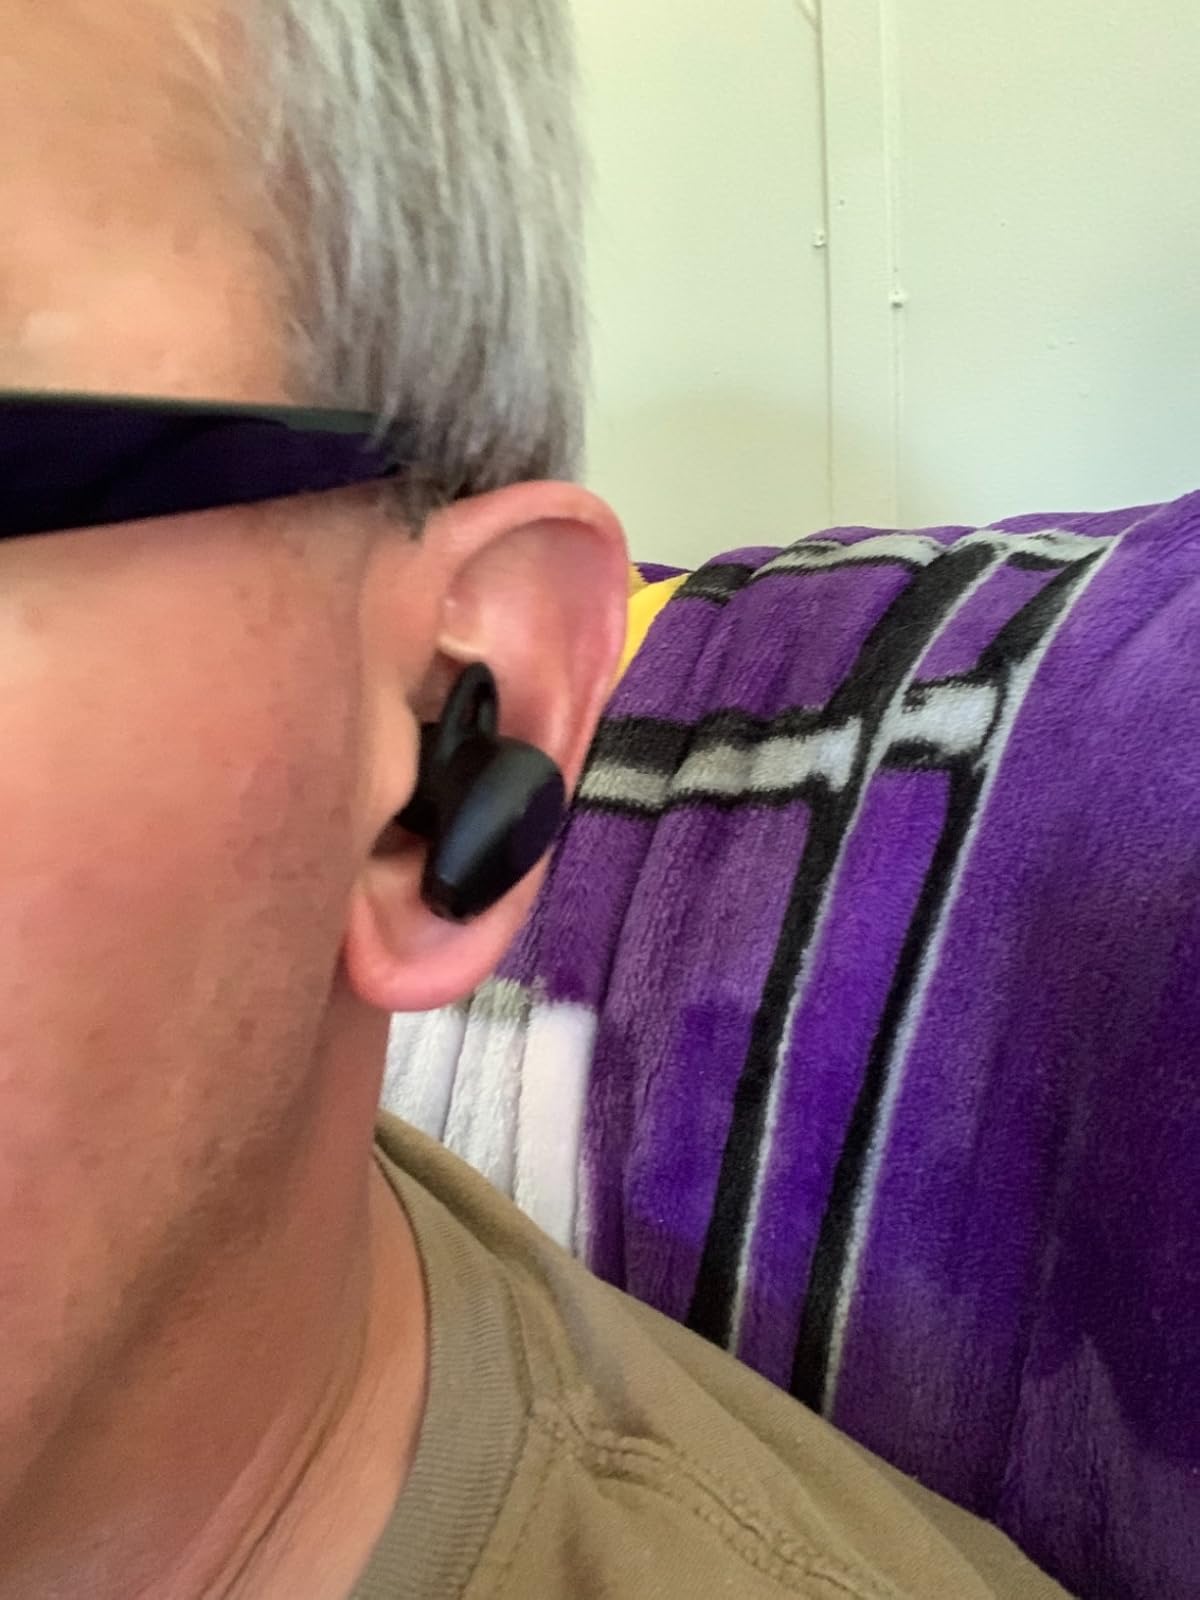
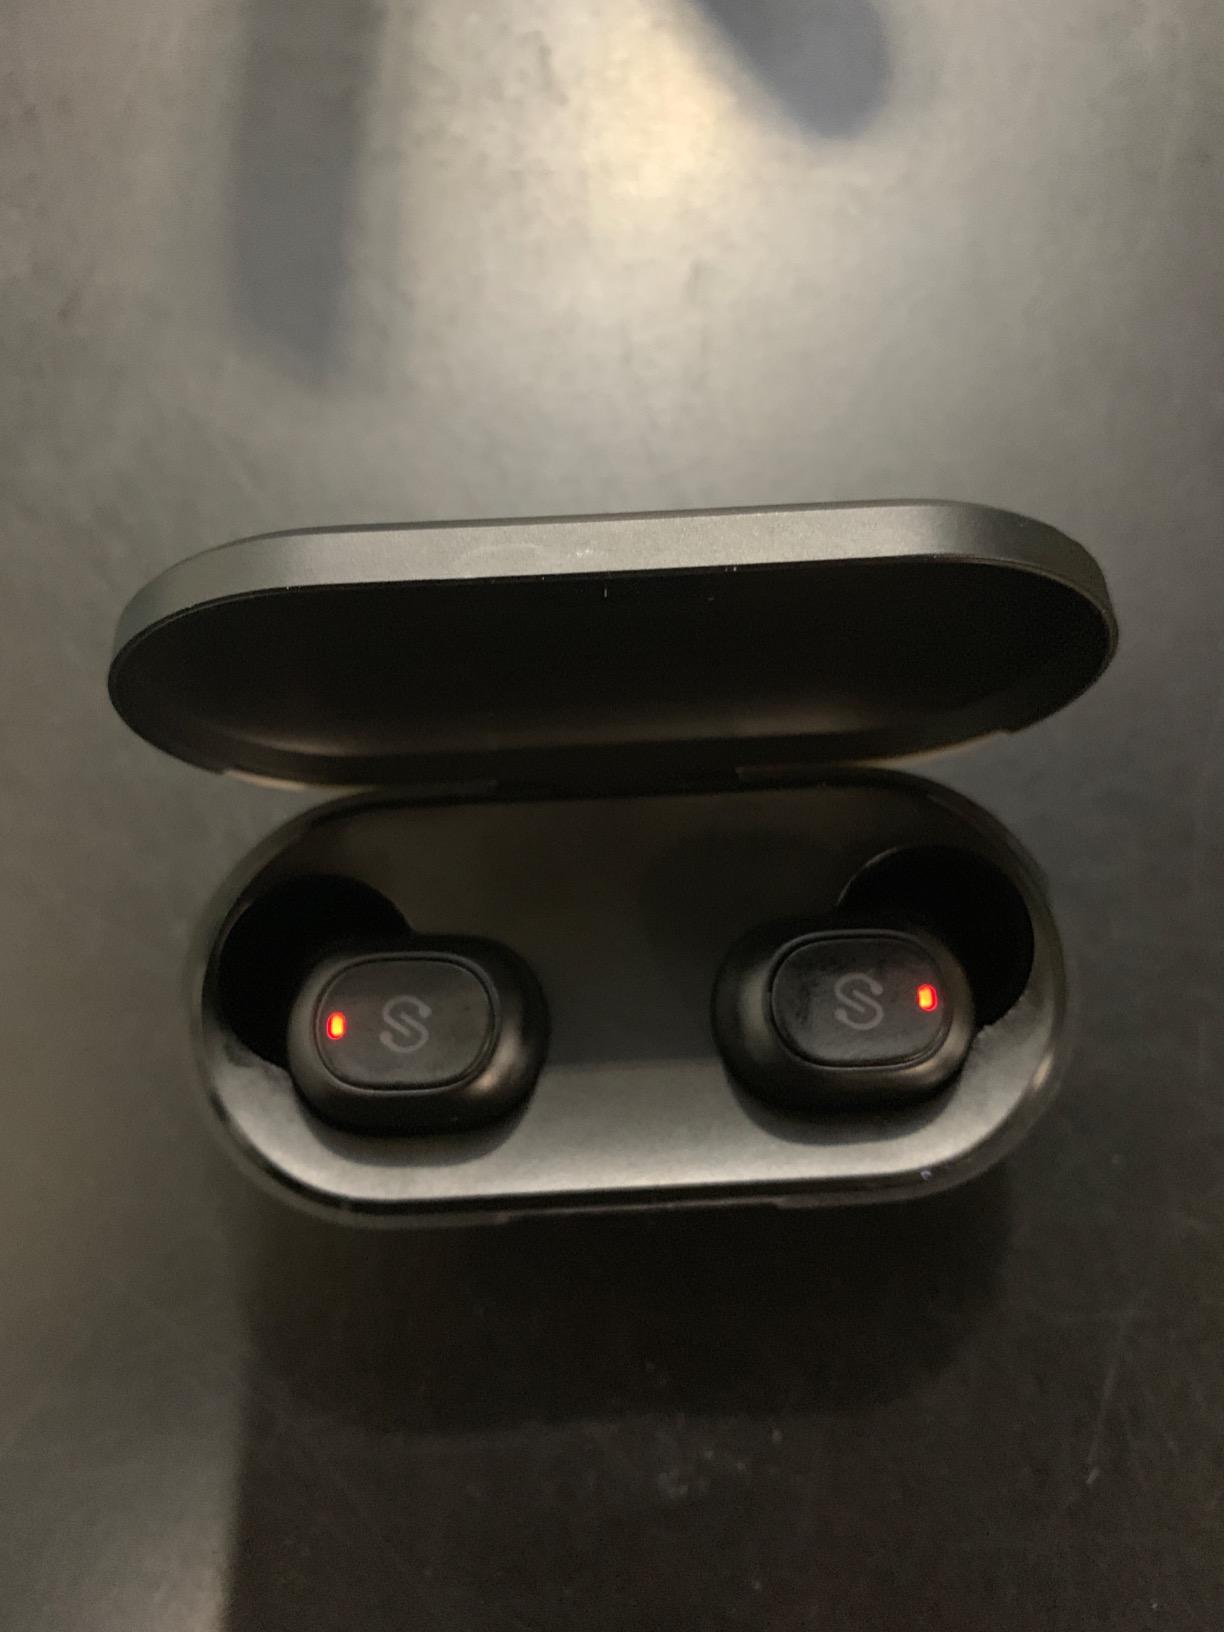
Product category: earbuds
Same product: no